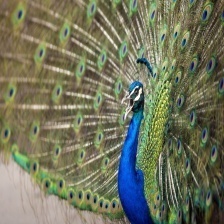
Species: PEACOCK
Scientific name: PAVO CRISTATUS